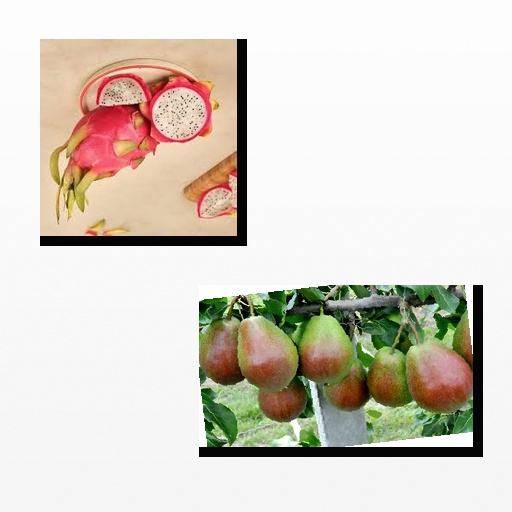
Food items: pear, dragon_fruit